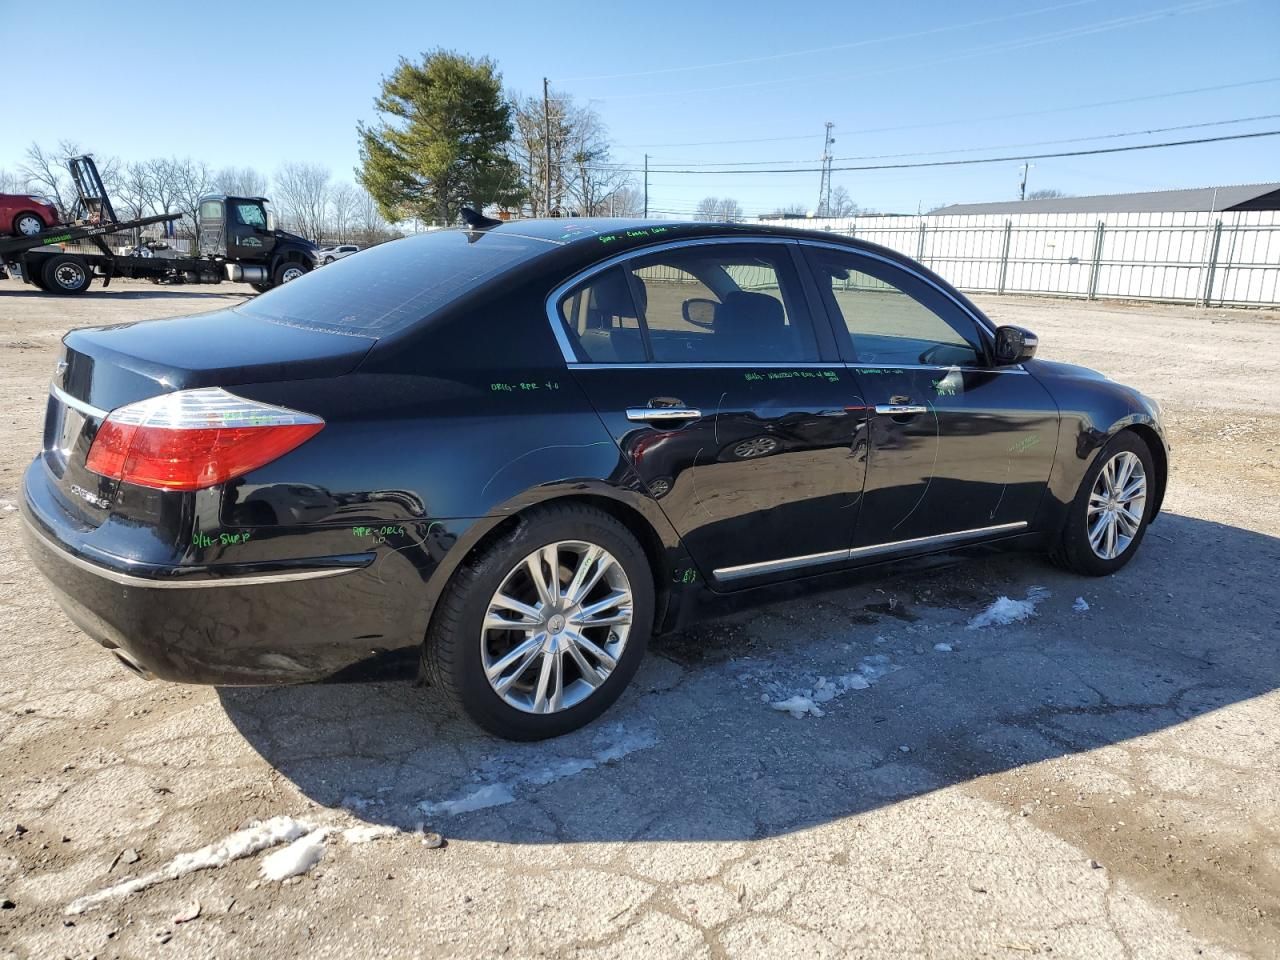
Aucun dommage détecté.
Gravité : aucun